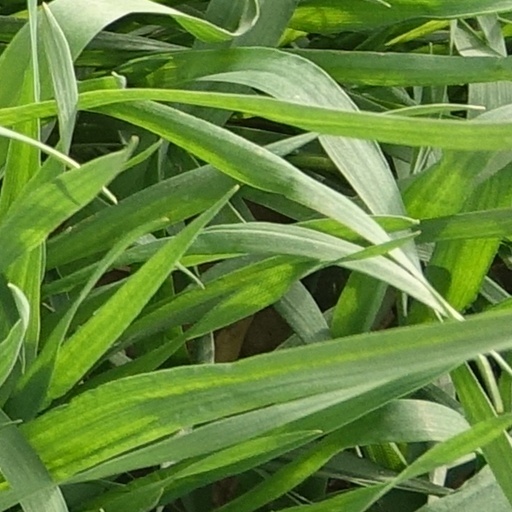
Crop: wheat